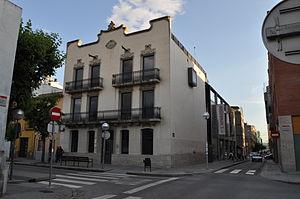
Joan Abelló i Prat, né le 26 décembre 1922 à Mollet del Vallès, et mort le 25 décembre 2008 à Barcelone, est un artiste peintre.